Vaychi

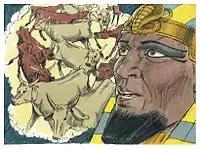
"Pharaoh's Dream" (1984 illustration by Jim Padgett, courtesy of Distant Shores Media/Sweet Publishing)

Reading the words of Genesis 49:18, "I wait for Your salvation, O God," Rabbi Isaac taught that everything is bound up with waiting, hoping. Suffering, the sanctification of the Divine Name, the merit of the Ancestors, and the desire of the World To Come are all bound up with waiting. Thus Isaiah 26:8 says, "Yea, in the way of Your judgments, O Lord, have we waited for You," which alludes to suffering. The words of Isaiah 26:8, "To Your name," allude to the sanctification of the Divine Name. The words of Isaiah 26:8, "And to Your memorial," allude to ancestral merit. And the words of Isaiah 26:8, "The desire of our soul," allude to the desire for the future world. Grace comes through hope, as Isaiah 33:2 says, "O Lord, be gracious to us; we have waited (hoped) for You." Forgiveness comes through hope, as Psalm 130:4 says, "For with You is forgiveness," and is followed in Psalm 130:5 by, "I wait for the Lord."